Untitled Korn album

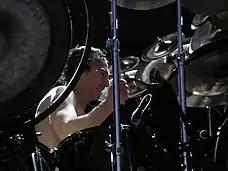
This album features drummer Terry Bozzio, formerly of Missing Persons and Frank Zappa.

When premiering the single "Evolution" on KROQ on May 16, 2007, guitarist Munky noted that the band re-recorded much of the Matrix's tracks with Atticus Ross because of the band being dissatisfied with how the material had turned out. This was later confirmed in a Reuters/Billboard article: